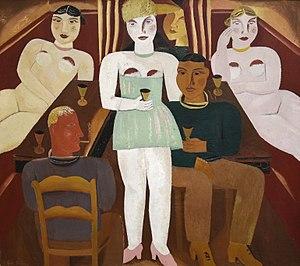
La liste des biens classés de la Communauté flamande de Belgique est une liste de biens culturels mobiliers classés situés Région flamande.